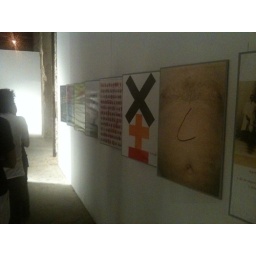
dome(egg) in downtown Beirut is uberkool. groundfloor has Don Quichotte expo.top floor house music